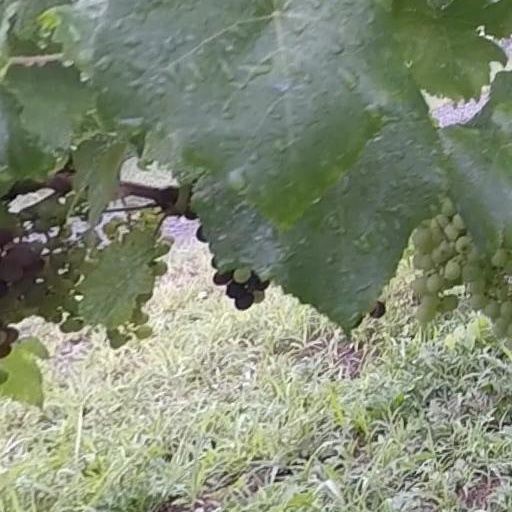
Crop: grape